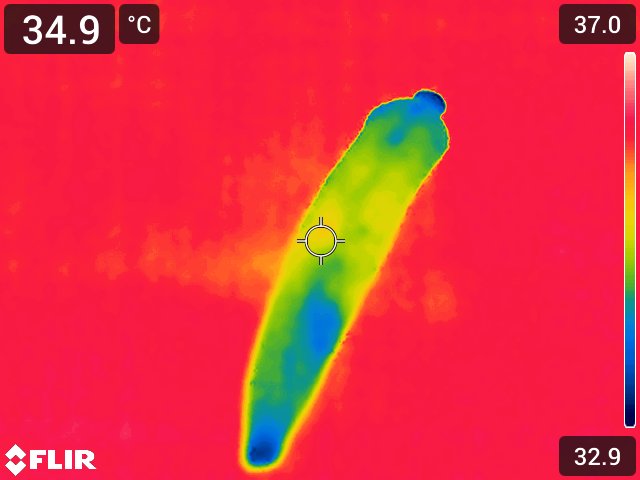
Maturity: over_matured